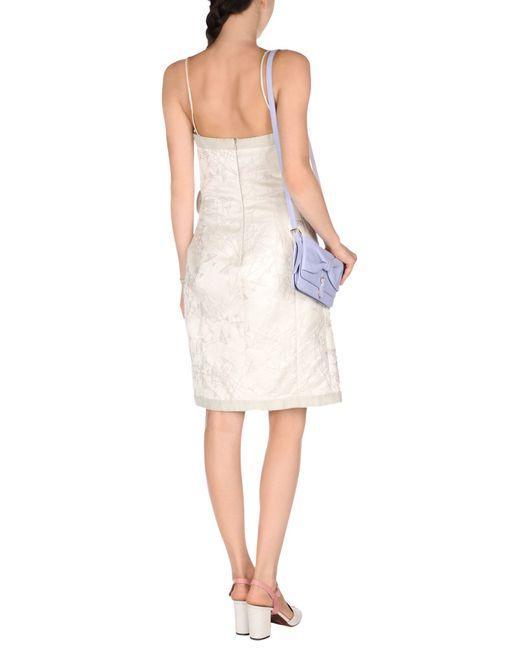
Weißes Spaghetti-Kleid über dem Knie